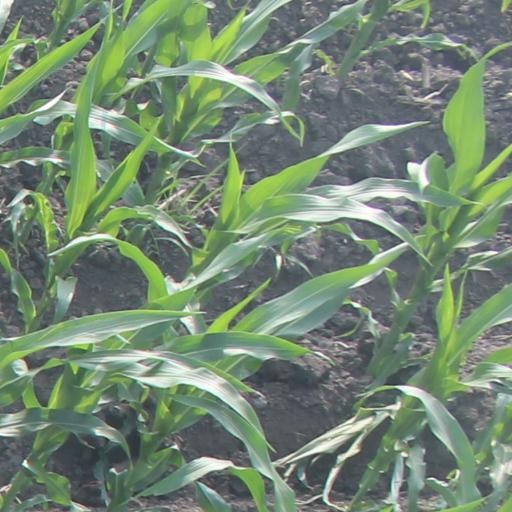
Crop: maize; corn